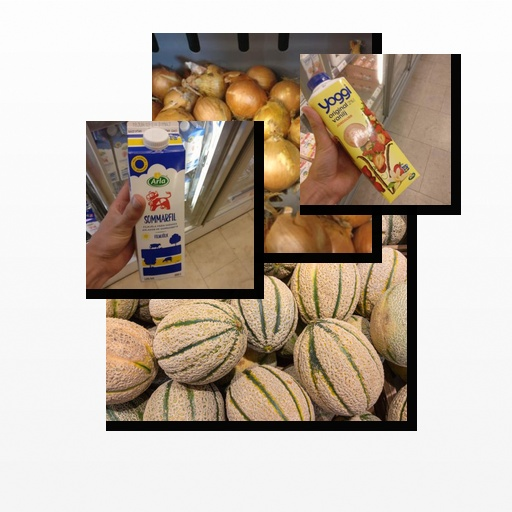
Food items: sour_milk, strawberry_yoghurt, cantaloupe, onion